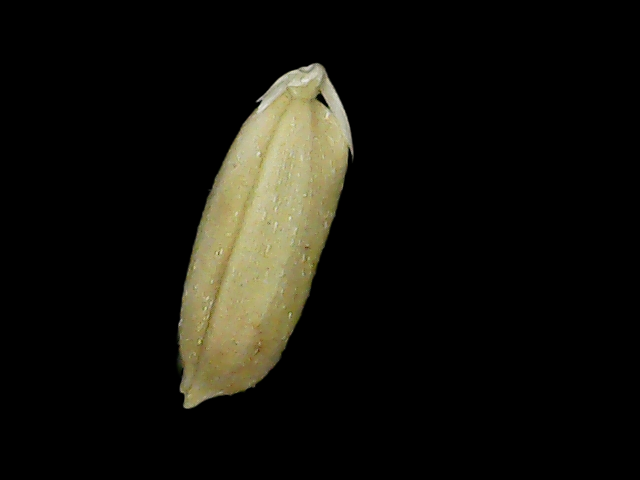
Rice variety: Br23